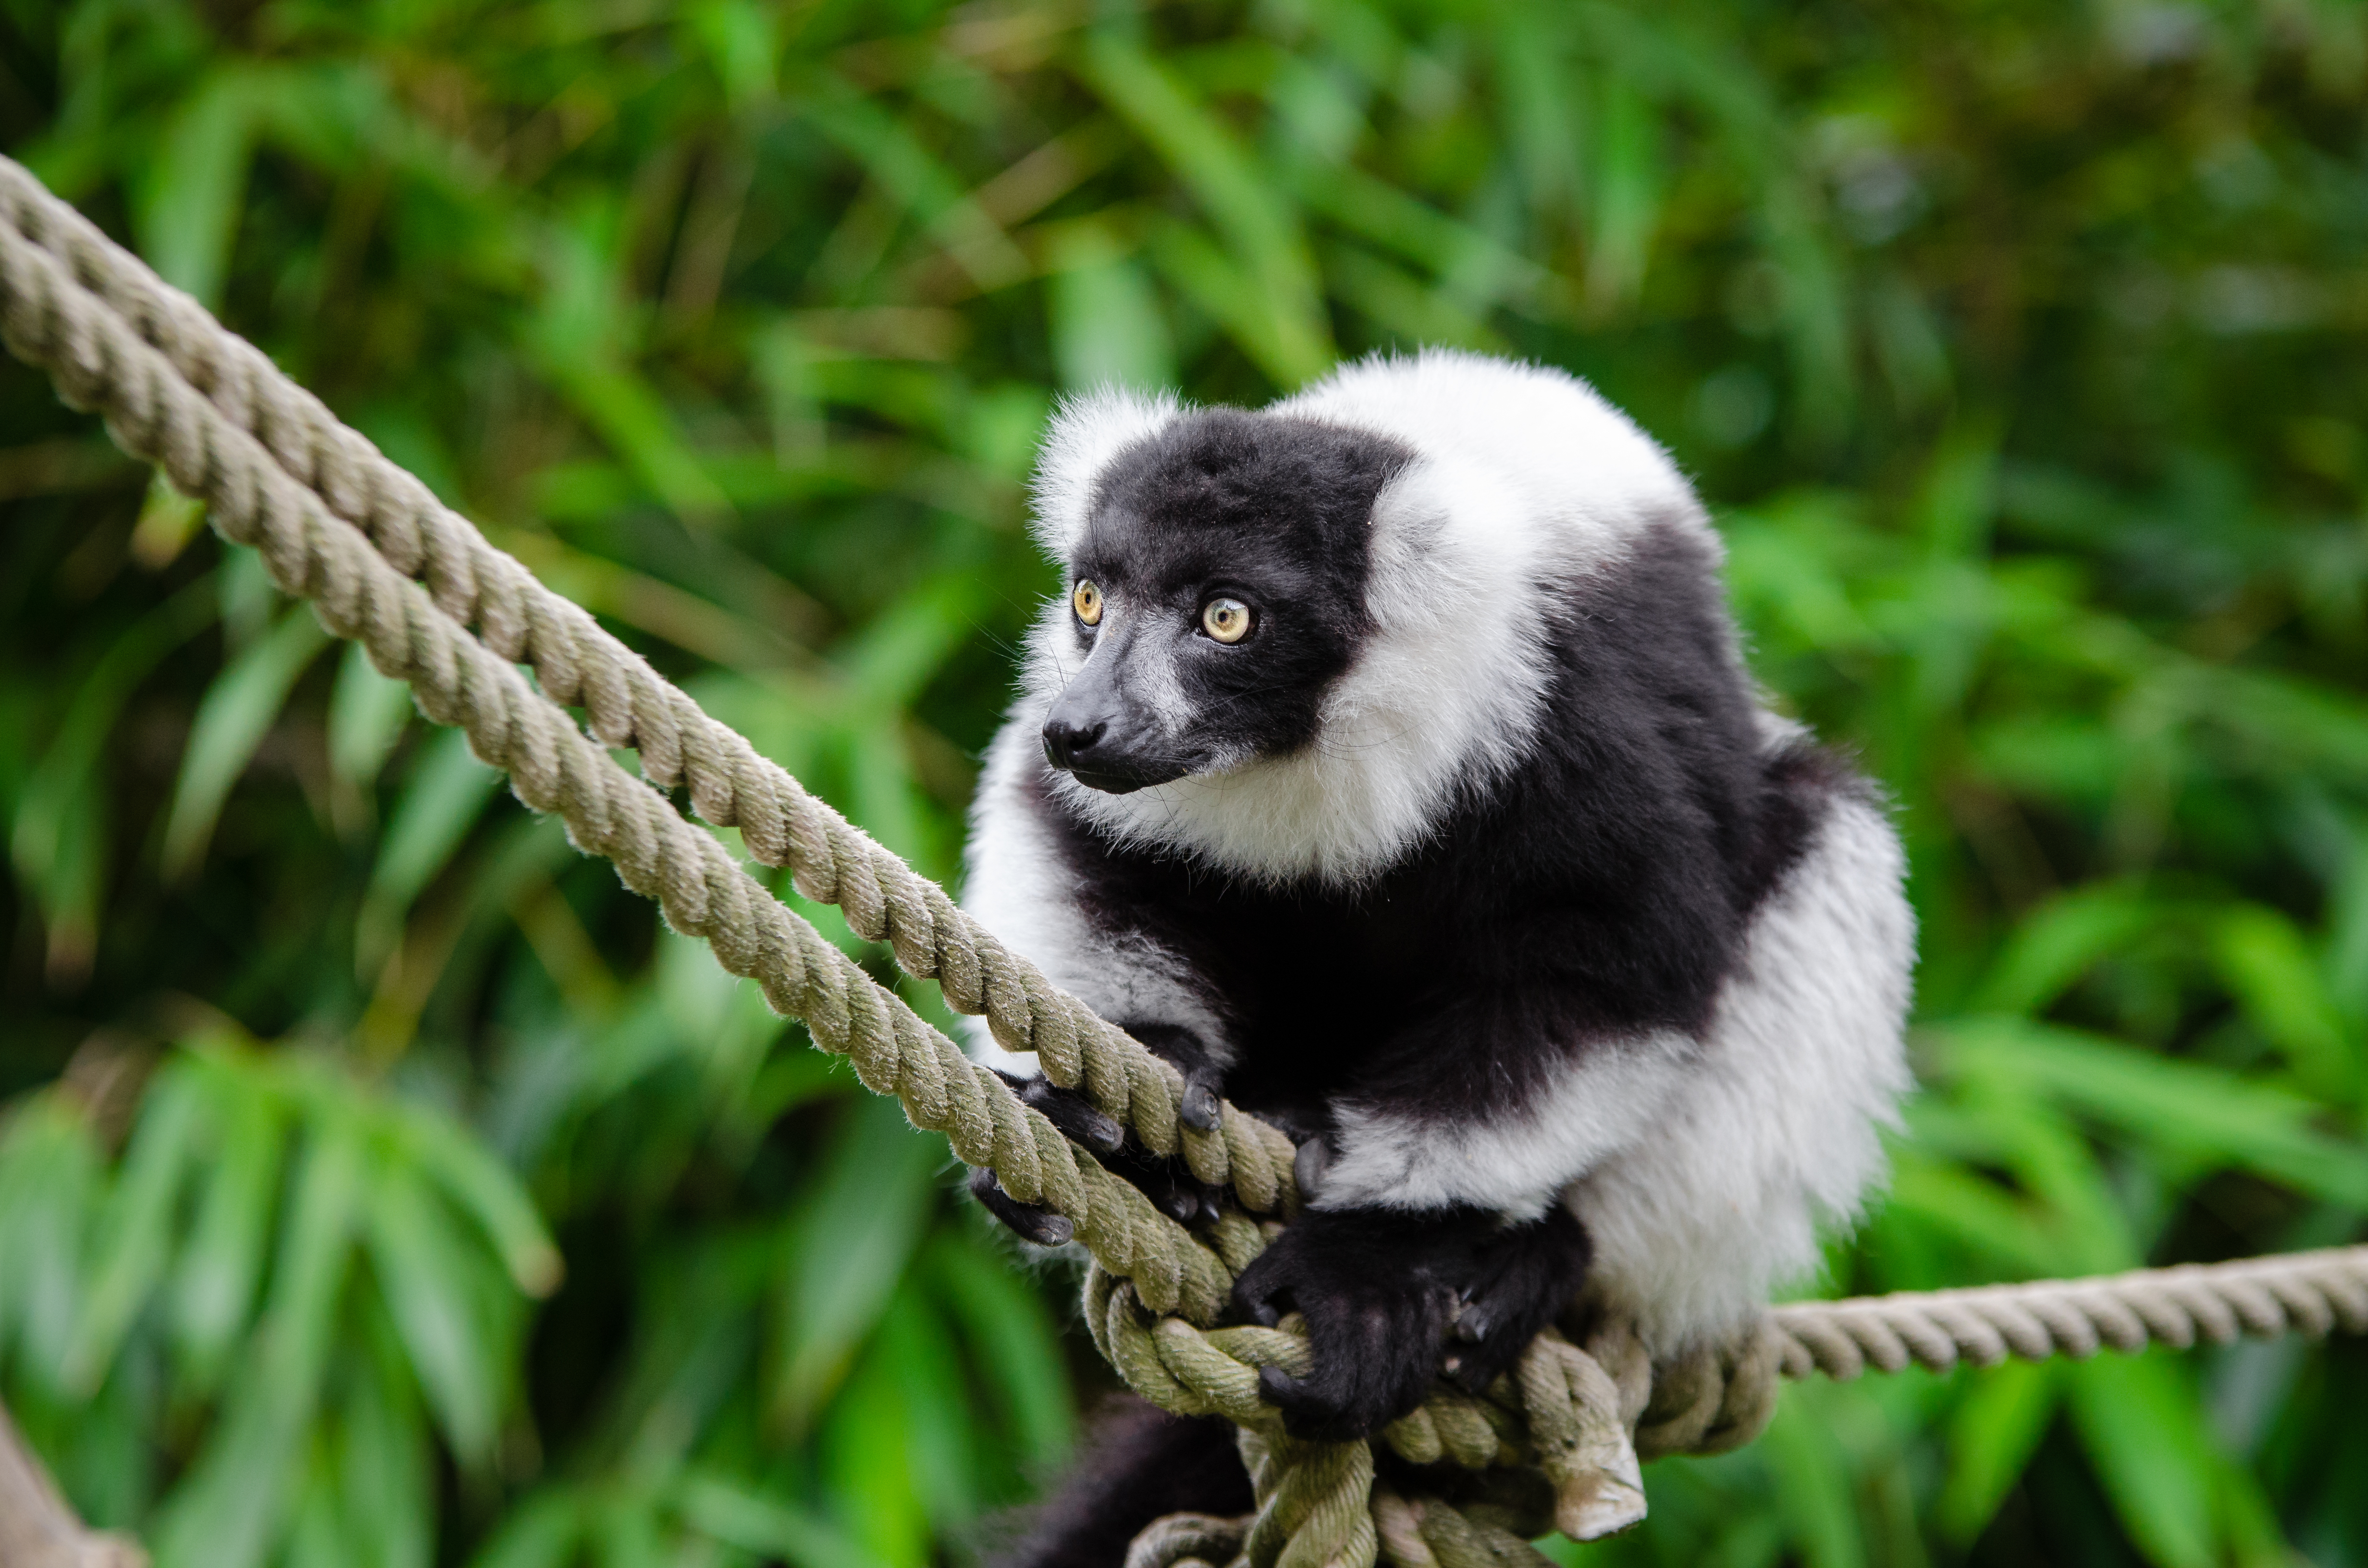
animal, wildlife, zoo, mammal, fauna, primate, gibbon, madagascar, vertebrate, lemur, macaque, old world monkey, marmoset, langur, new world monkey